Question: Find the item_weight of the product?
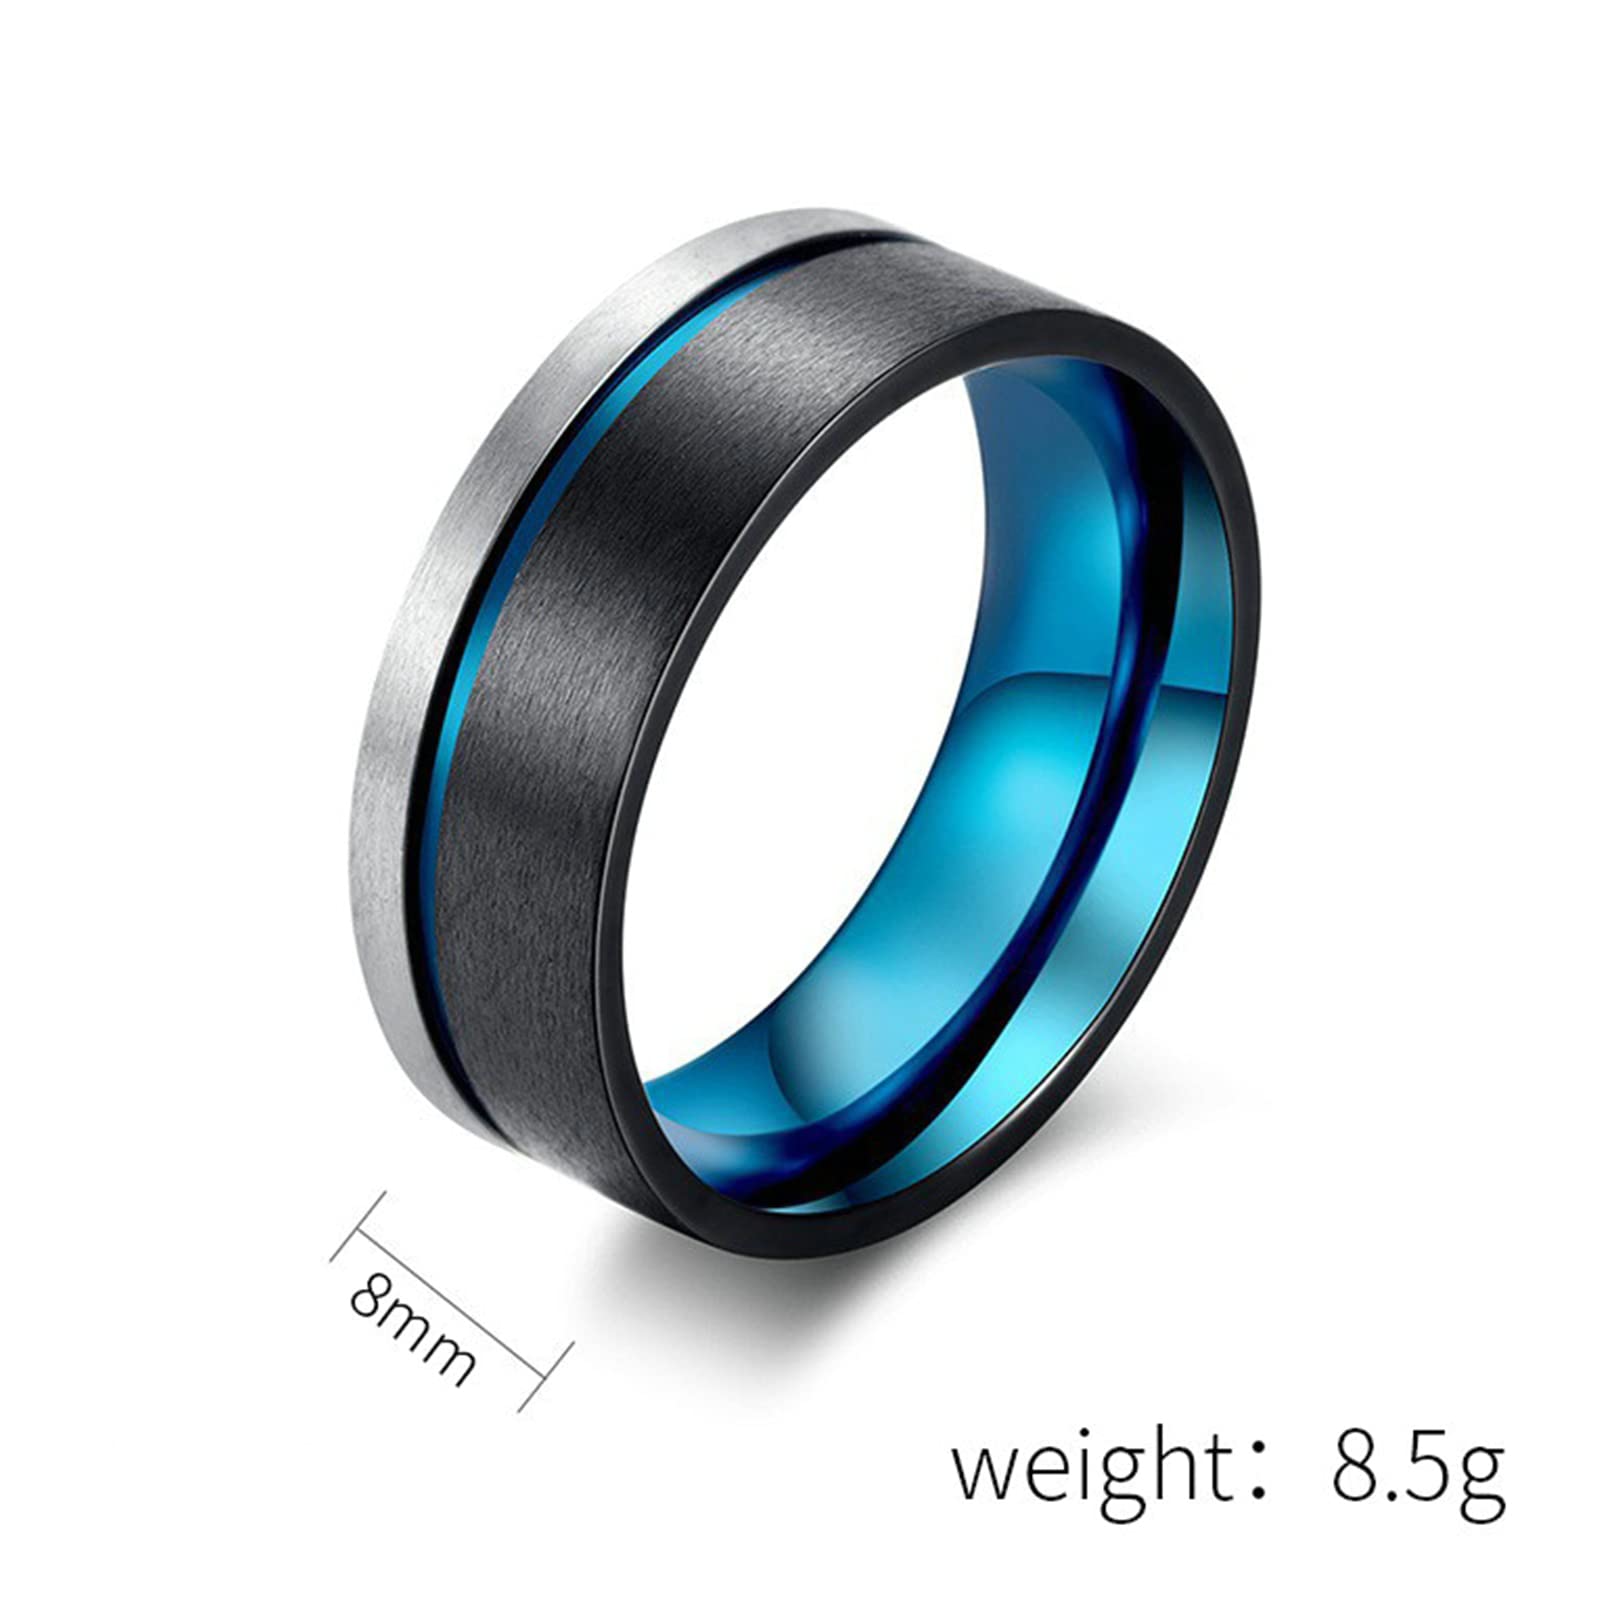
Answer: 8.5 gram